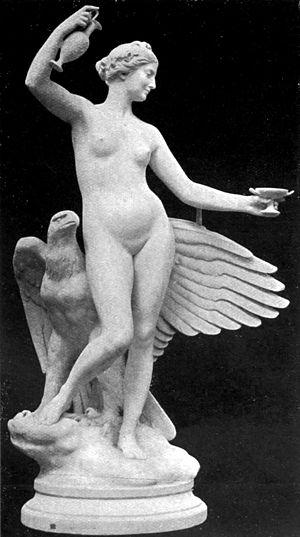
Hébé